Mark Bavis

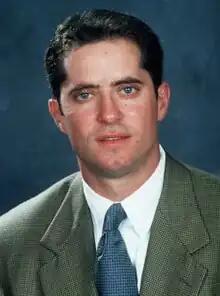
Portrait of Bavis

Mark Lawrence Bavis (March 13, 1970 – September 11, 2001) was an American Hockey League left winger. He died aboard United Airlines Flight 175 when it was hijacked and deliberately crashed into the South Tower of the World Trade Center on September 11, 2001.